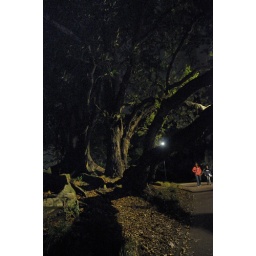
Albert Park pathway with Morton Bay Fig tree illuminated by street light.